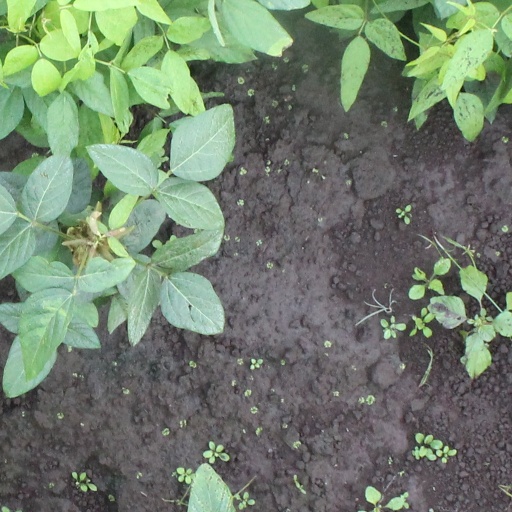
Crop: soybean